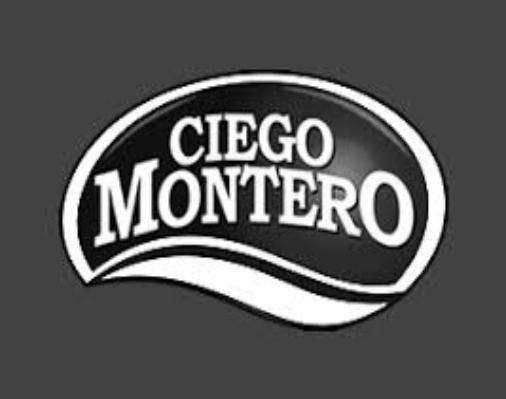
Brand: Ciego Montero
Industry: Food